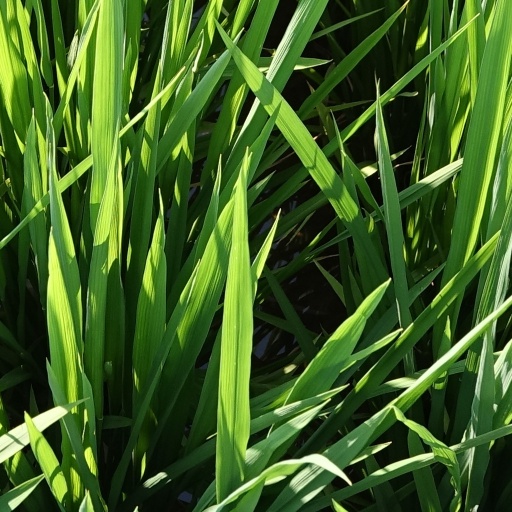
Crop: rice